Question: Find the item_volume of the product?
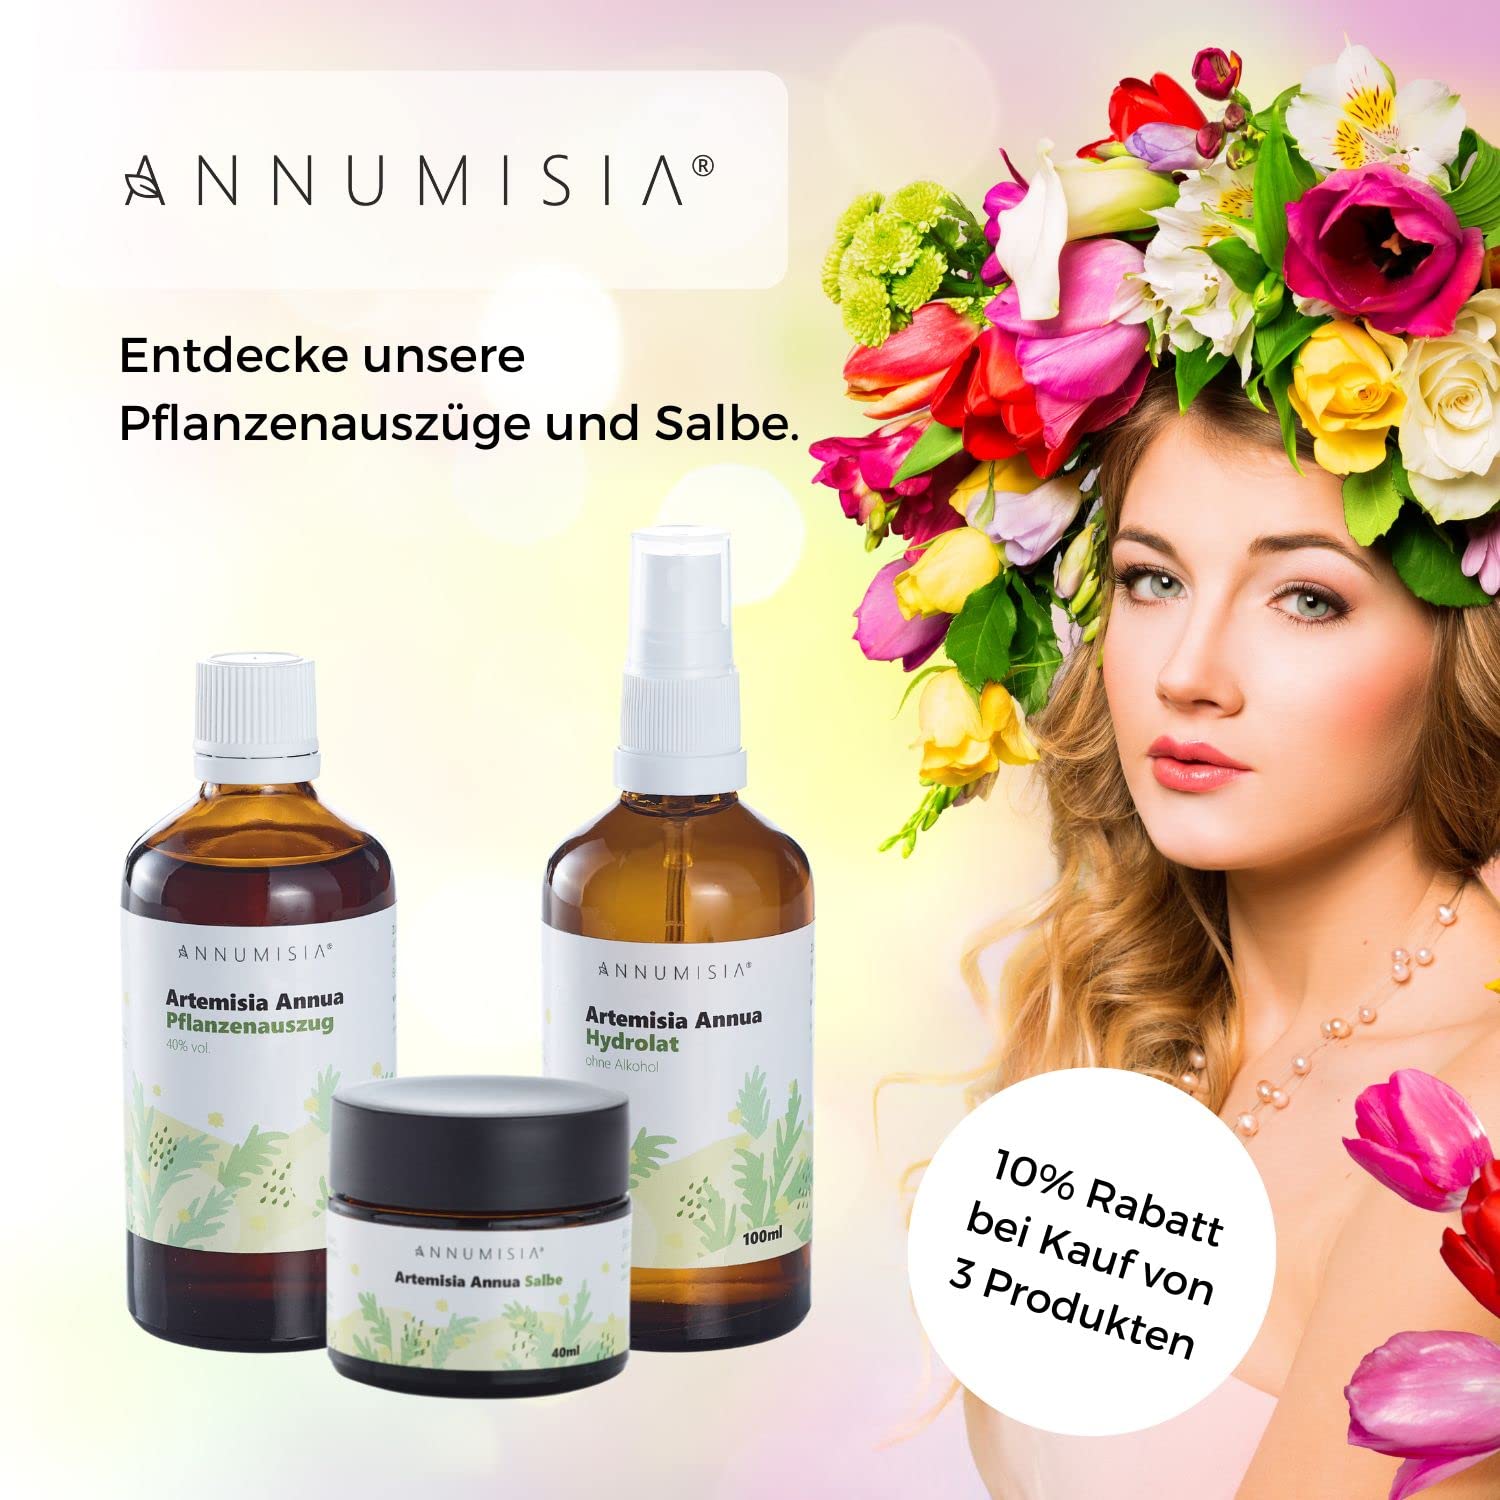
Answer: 100.0 millilitre